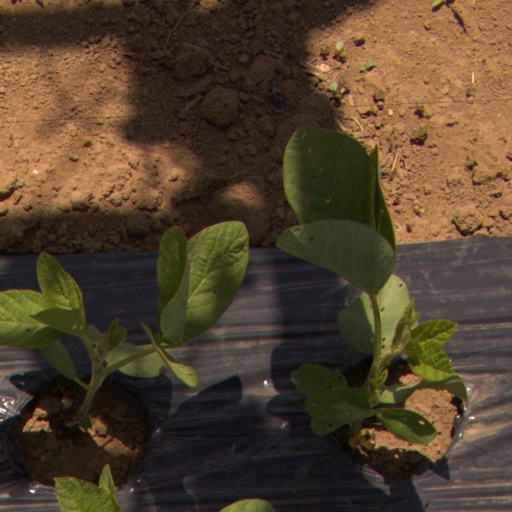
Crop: Jerusalem artichoke